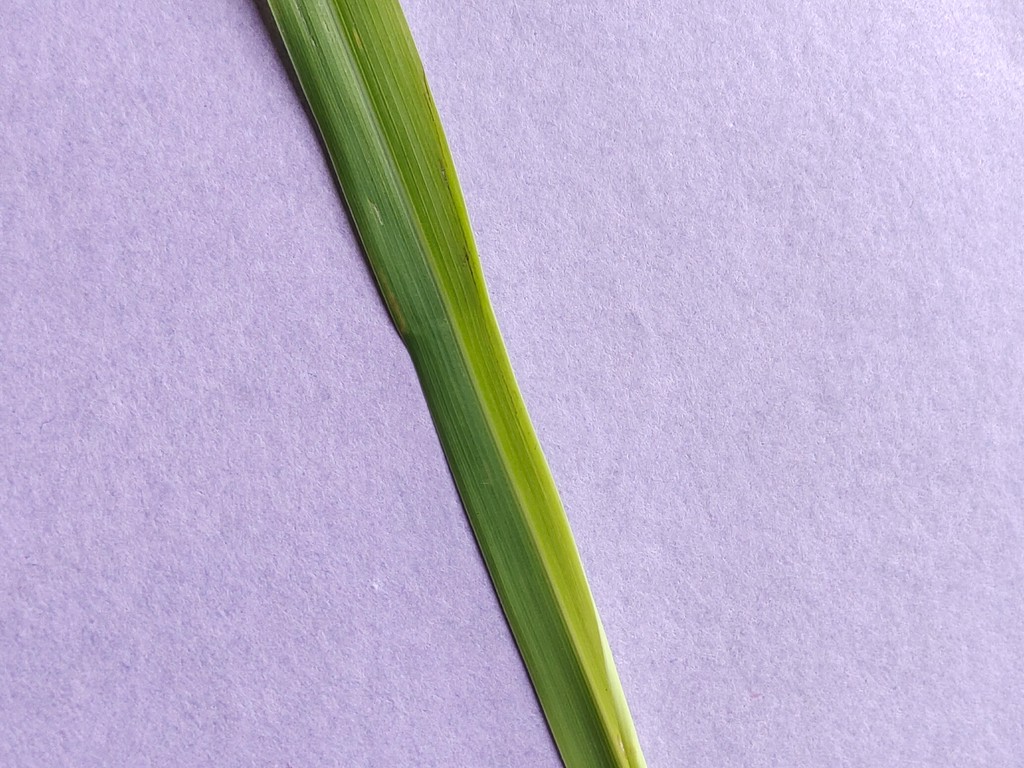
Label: Healthy